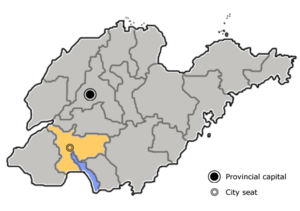
Jining est une ville-préfecture du sud-ouest de la province du Shandong en Chine.